Death of Adolf Hitler

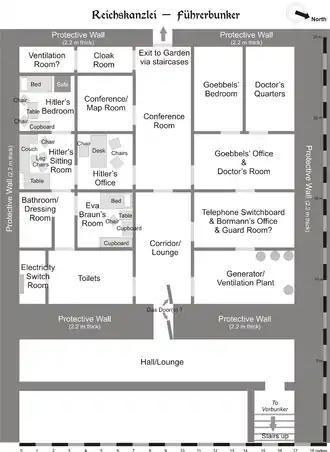
Schematic diagram of the

By early 1945, Nazi Germany was on the verge of total military collapse. Poland had fallen to the advancing Soviet Red Army, which was preparing to cross the Oder between Küstrin and Frankfurt-an-der-Oder with the objective of capturing Berlin to the west. German forces had recently lost to the Allies in the Ardennes Offensive, with British and Canadian forces crossing the Rhine into the German industrial heartland of the Ruhr. US forces in the south had captured Lorraine and were advancing towards Mainz, Mannheim, and the Rhine. German forces in Italy were withdrawing north, as they were pressed by United States and Commonwealth forces as part of the Spring Offensive to advance across the Po and into the foothills of the Alps.